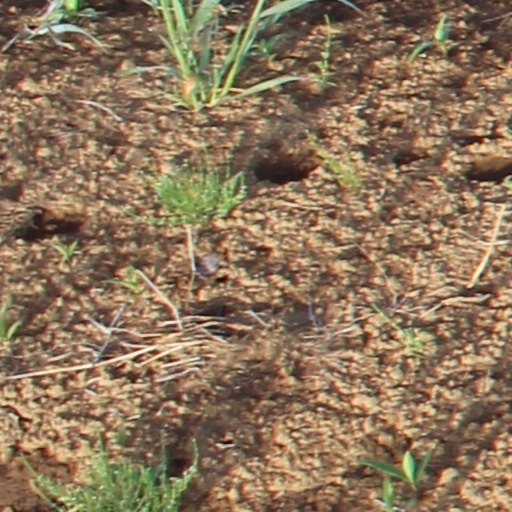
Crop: wheat